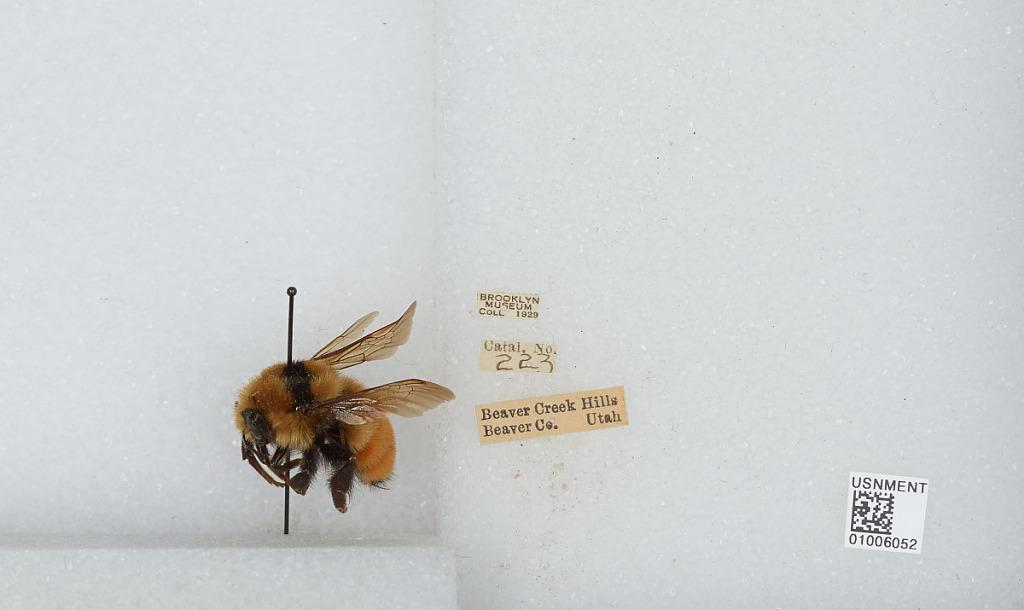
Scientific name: Bombus (Pyrobombus) huntii Greene
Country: United States
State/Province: Utah
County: Beaver
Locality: Beaver Creek Hills
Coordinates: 38.2689, -112.552